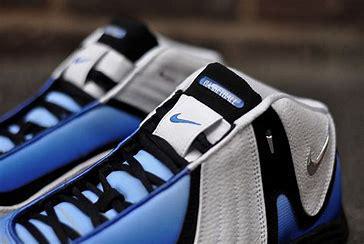
Brand: Nike
Model: Air 3